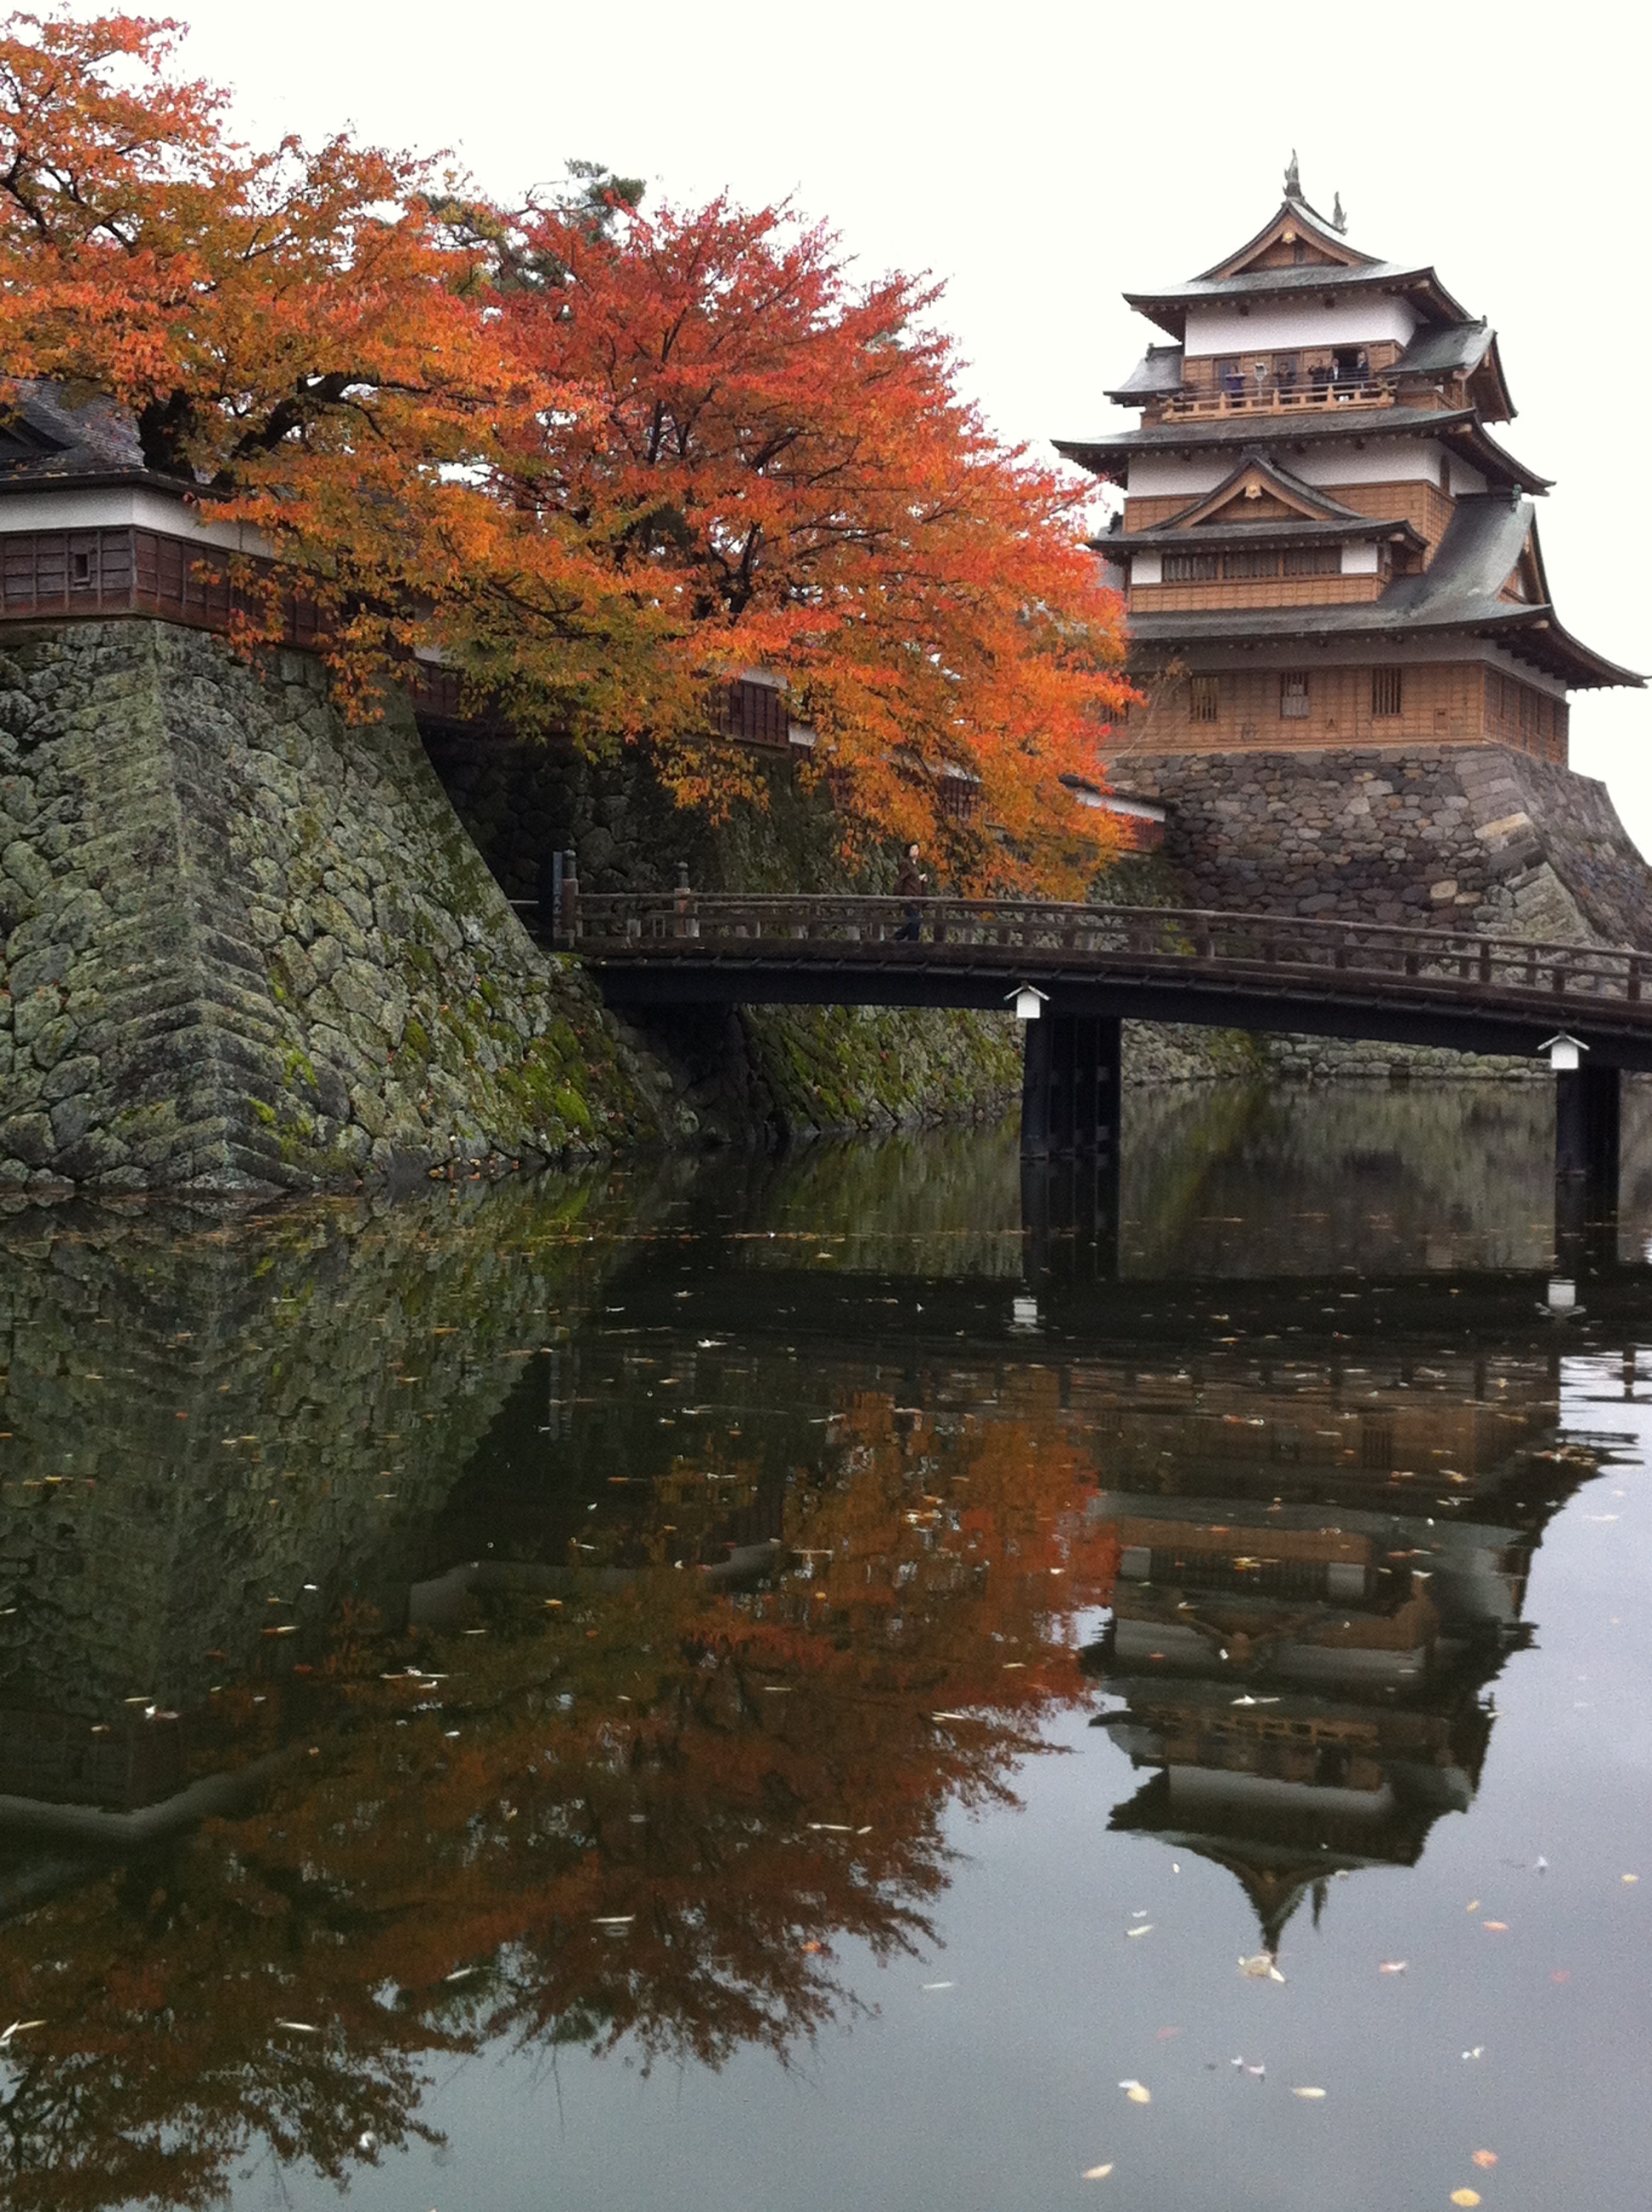
tree, water, bridge, leaf, building, river, reflection, autumn, castle, historic, japan, season, waterway, temple, autumnal leaves, castle gate, asian style, lake suwa, takashima